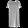
Label: Dress